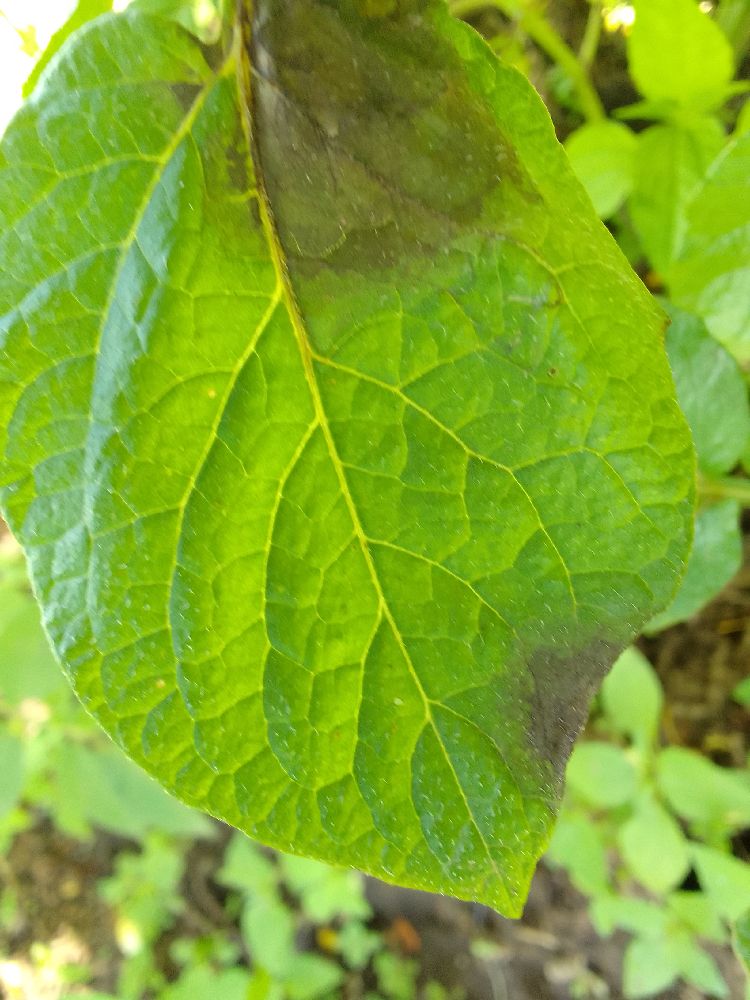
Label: Late blight